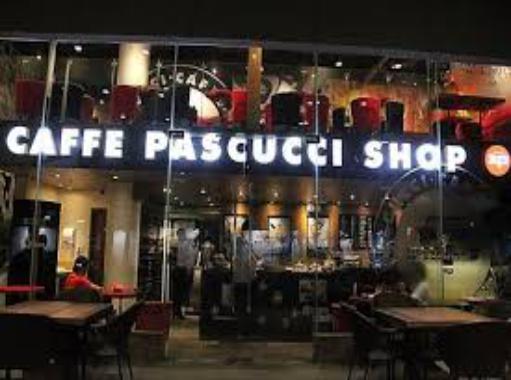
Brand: Caffe Pascucci
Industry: Food